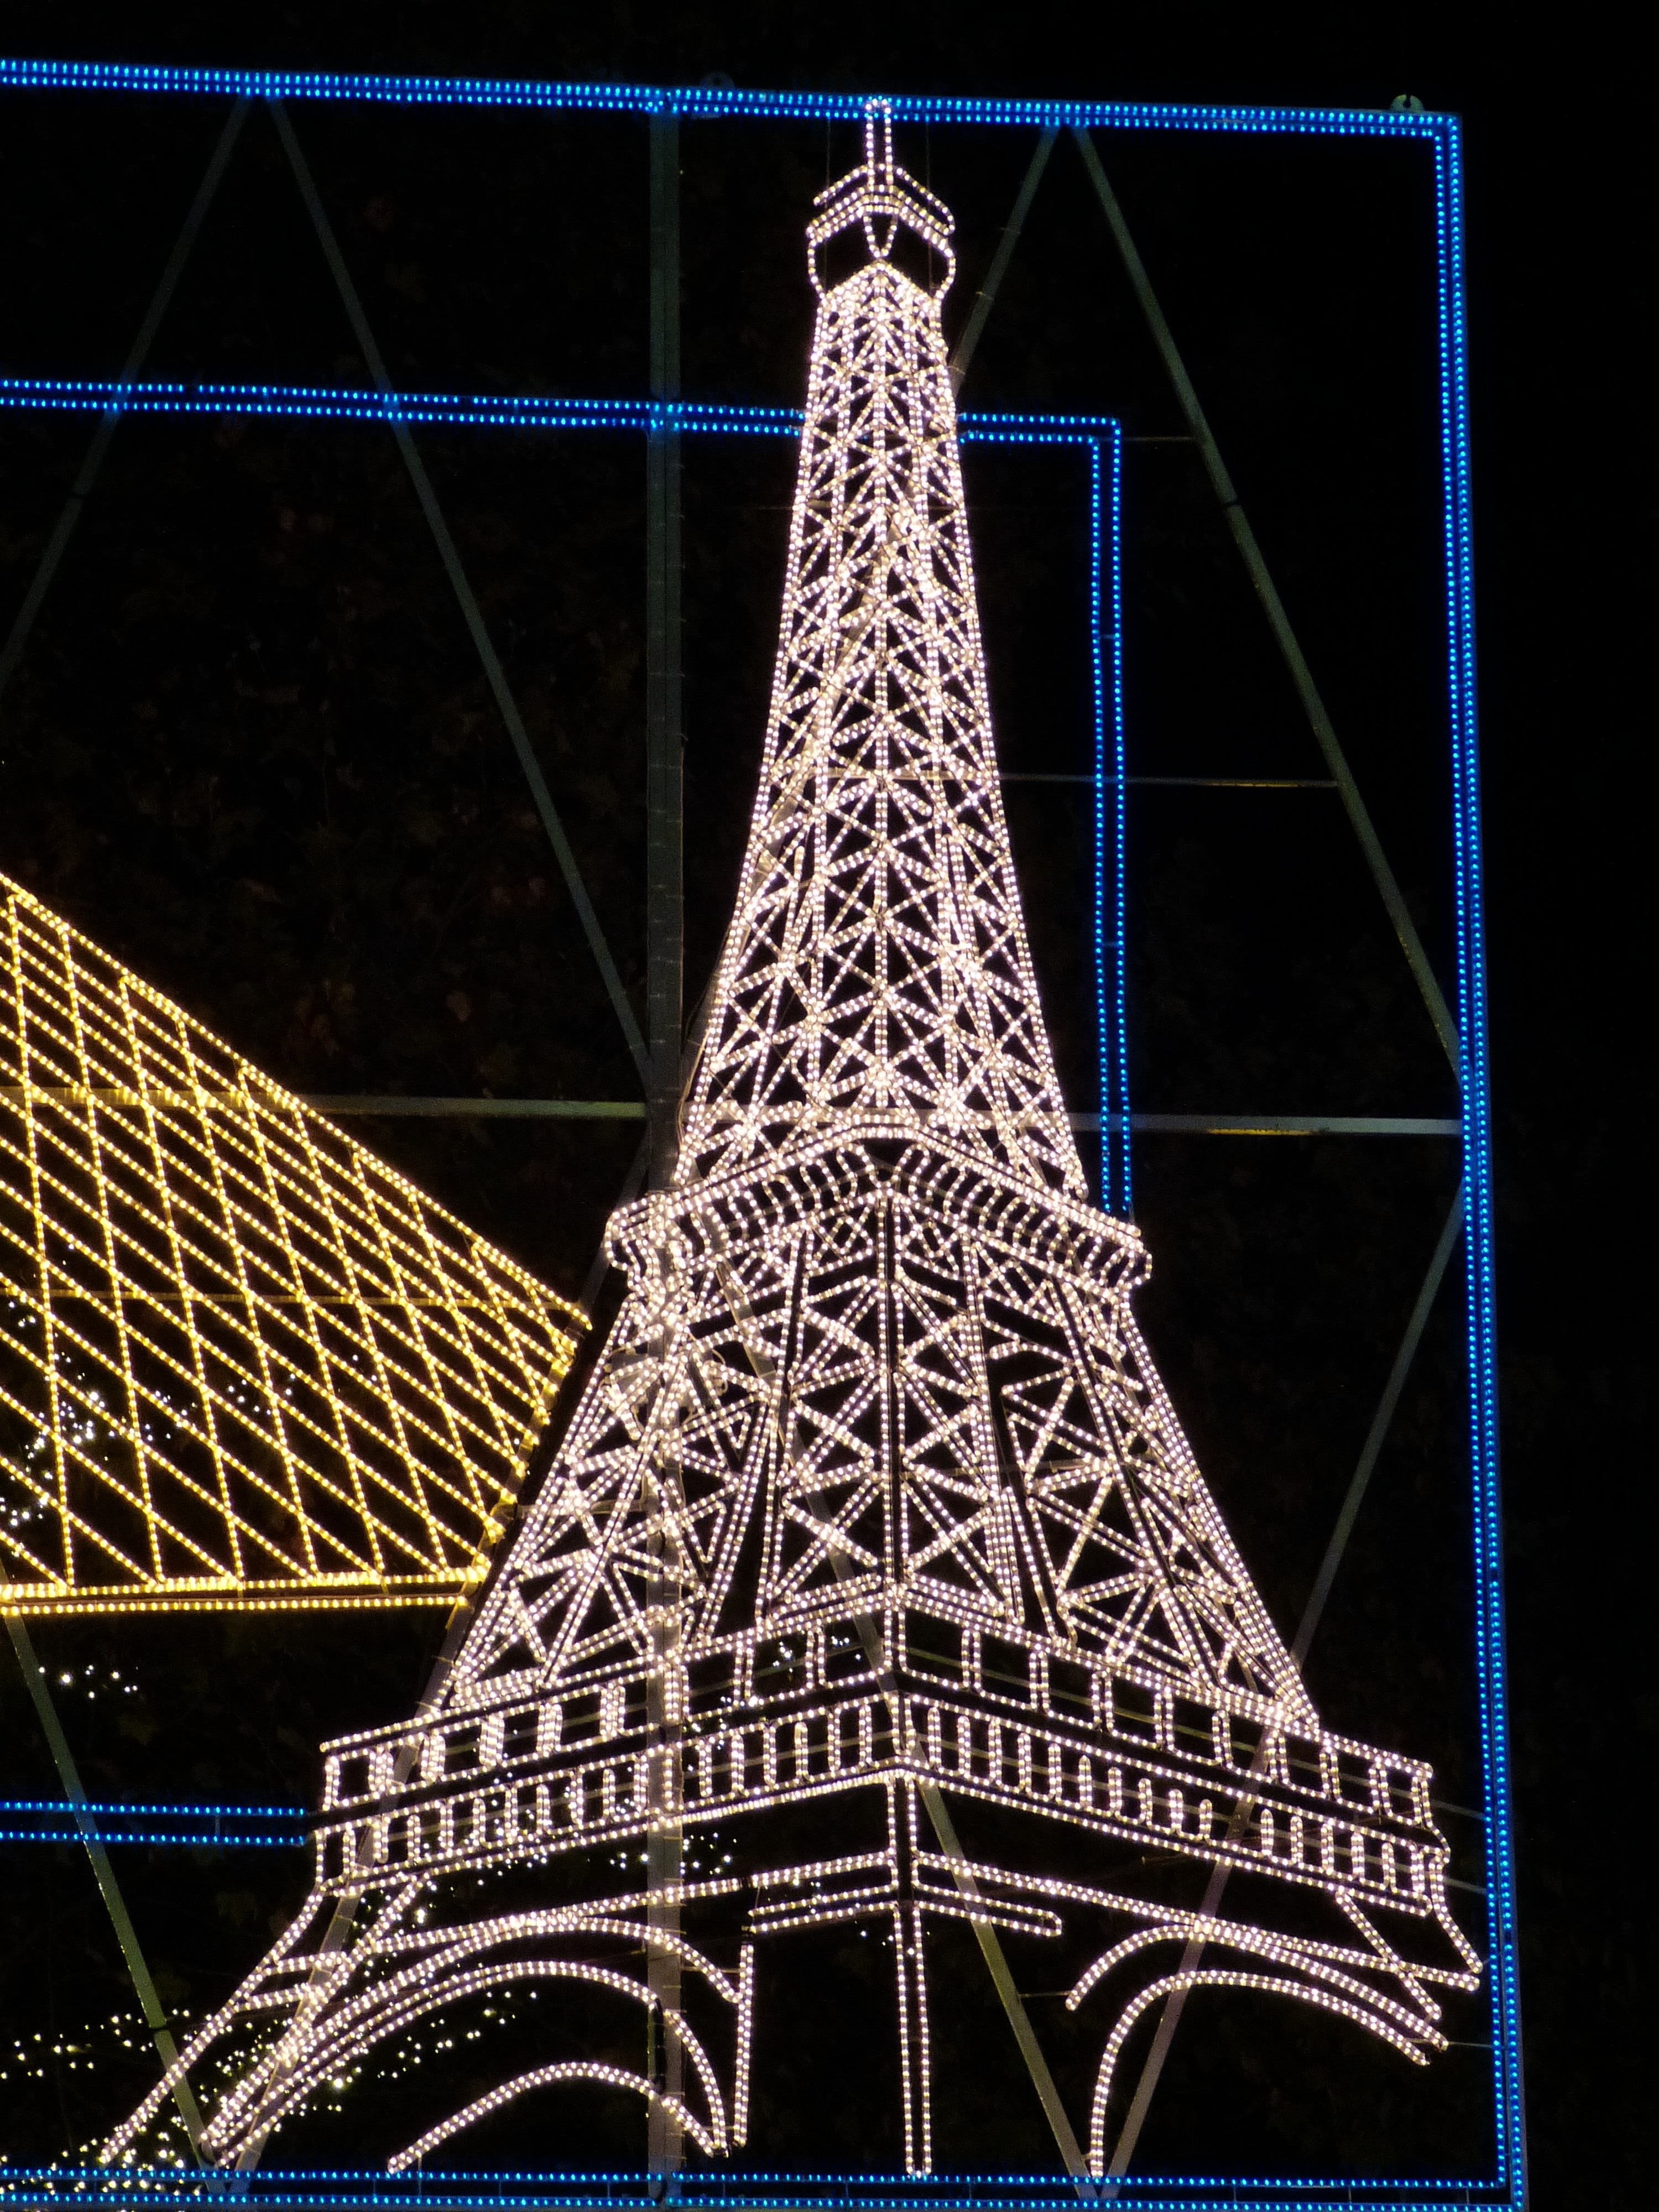
light, night, eiffel tower, paris, dark, decoration, tower, christmas, lighting, christmas tree, advent, christmas decoration, christmas time, lights, symmetry, christmas market, christmas lights